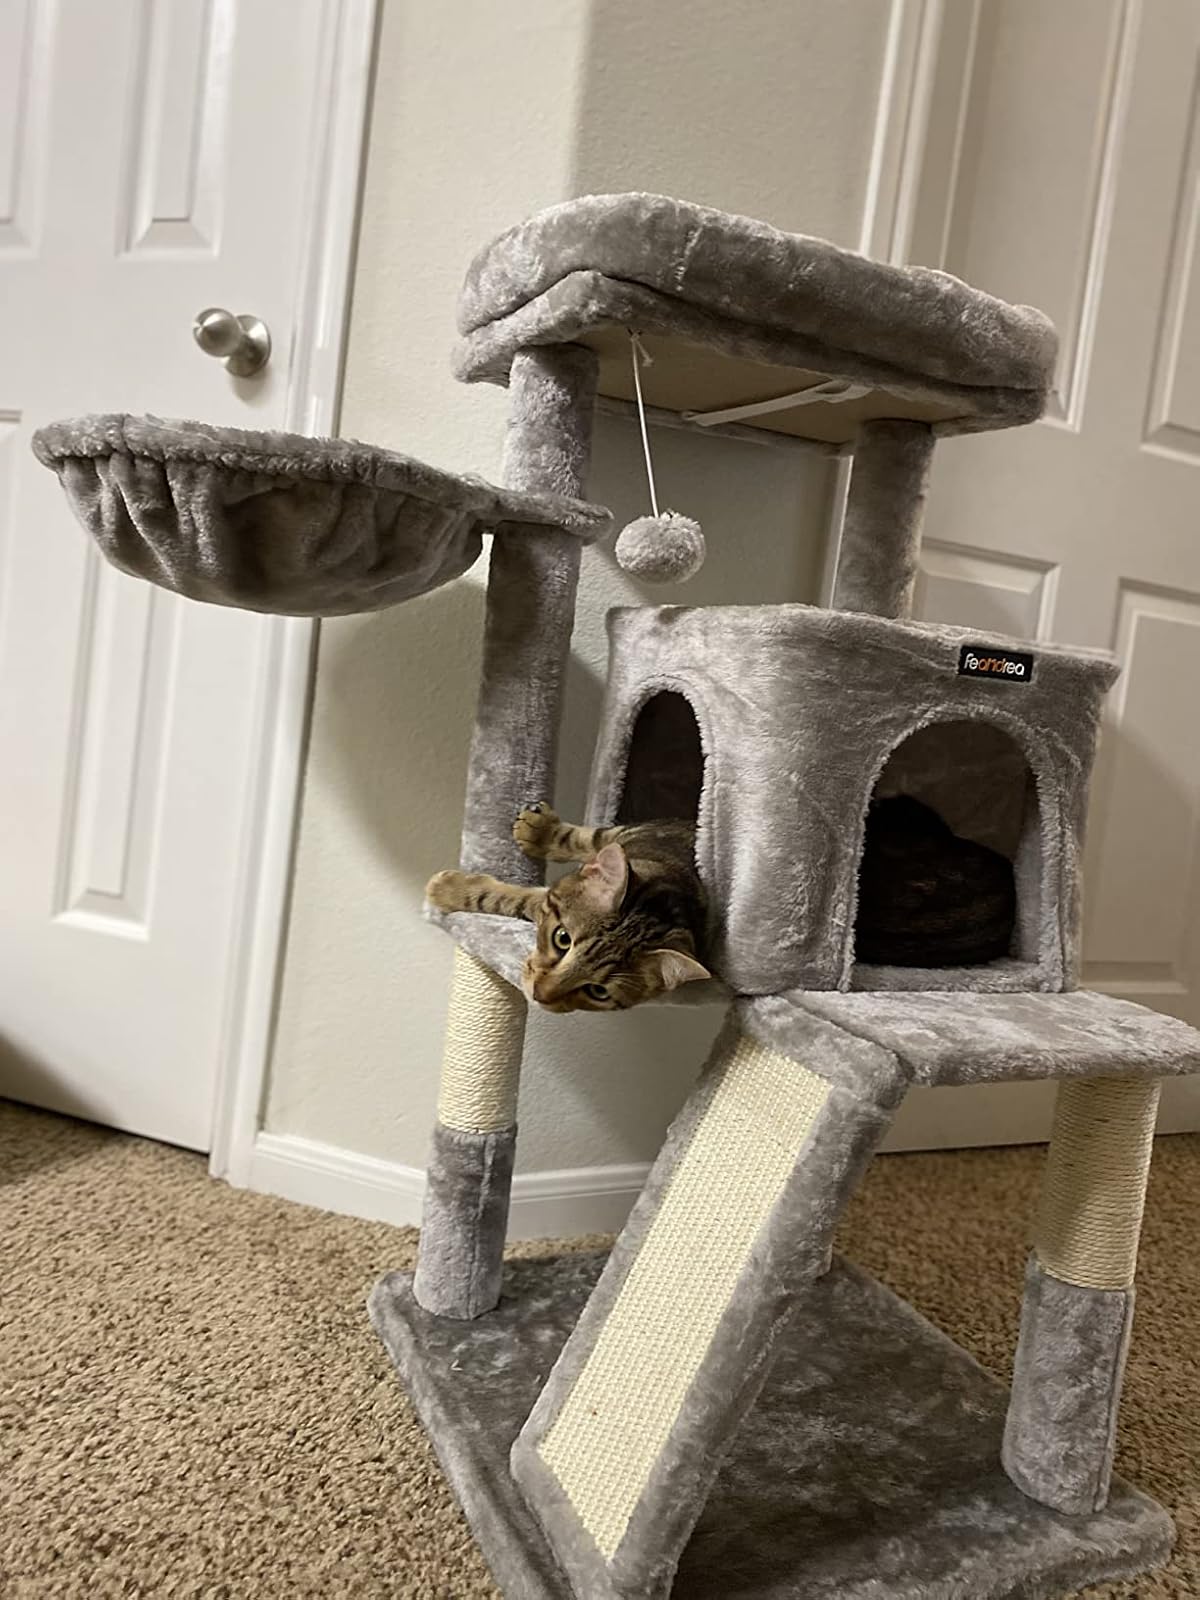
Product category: items_cat tree
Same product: yes